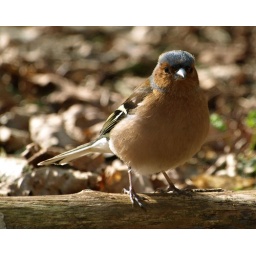
Chaffinch on a log on the ground in the forest area of the reserve